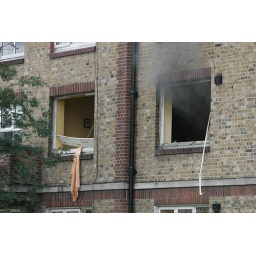
An explosion in an apartment block blows out window and contents acrA gas explosion in an apartment block blows out window and contents across road